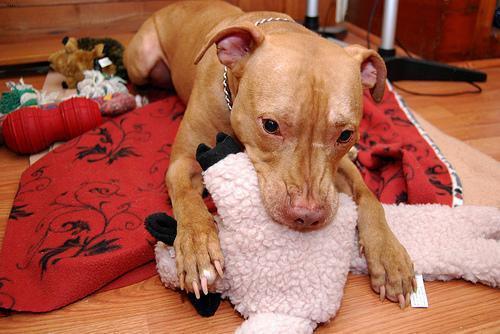
american pit bull terrier